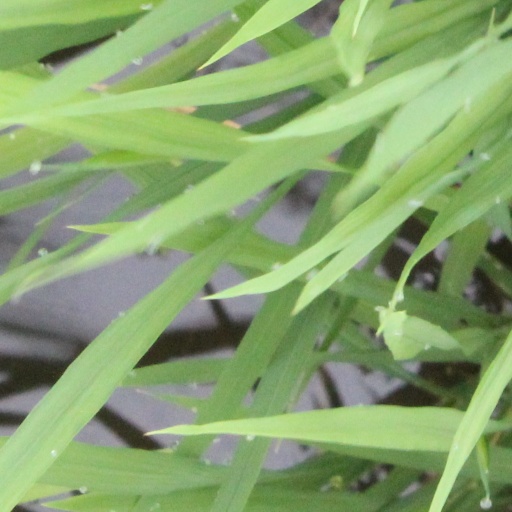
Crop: rice